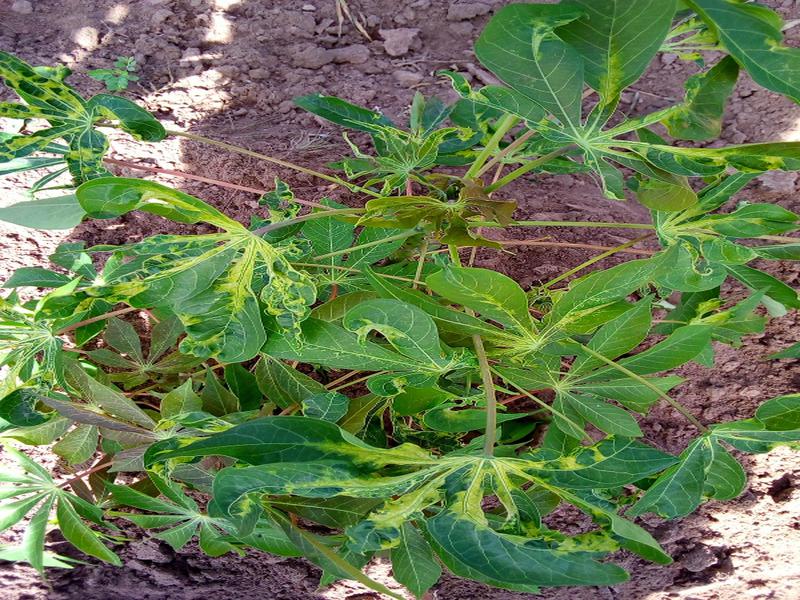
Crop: cassava
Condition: mosaic_disease